NHL on ABC

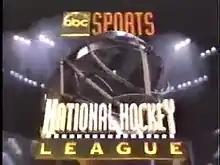
The logo for ABC's regular season coverage in the season.

In the season, ABC televised five weekly playoff telecasts (the first three weeks were regional coverage of various games and two national games) on Sunday afternoons starting on April 18 and ending on May 16. This marked the first time that playoff National Hockey League games were broadcast on American network television since 1975 (when NBC was the NHL's American broadcast television partner).